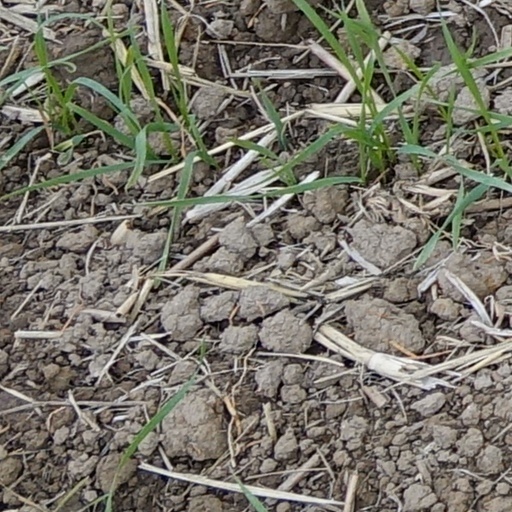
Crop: wheat